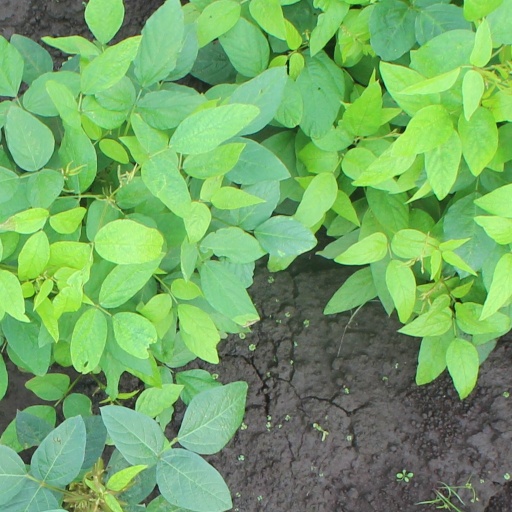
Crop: soybean